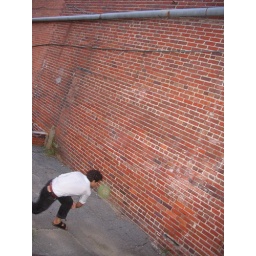
wall ball in greenville ($hortchange pictured)